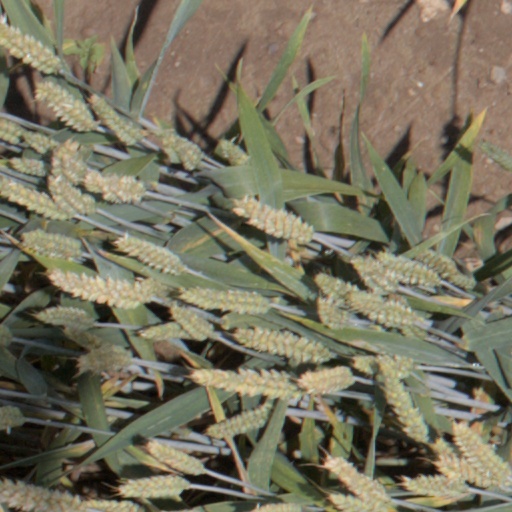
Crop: wheat